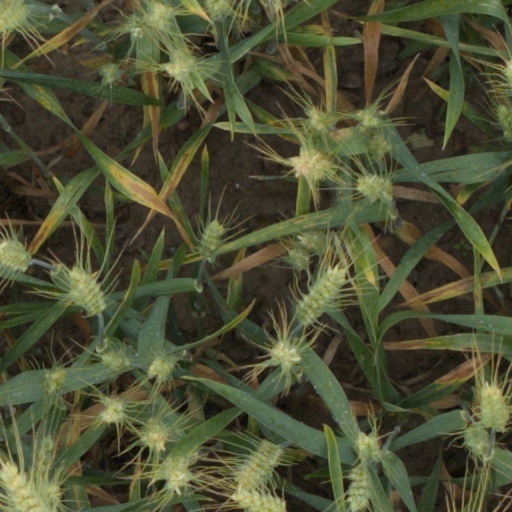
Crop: wheat